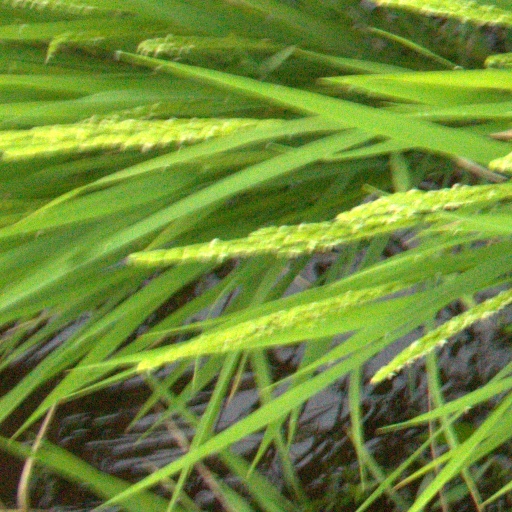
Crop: rice